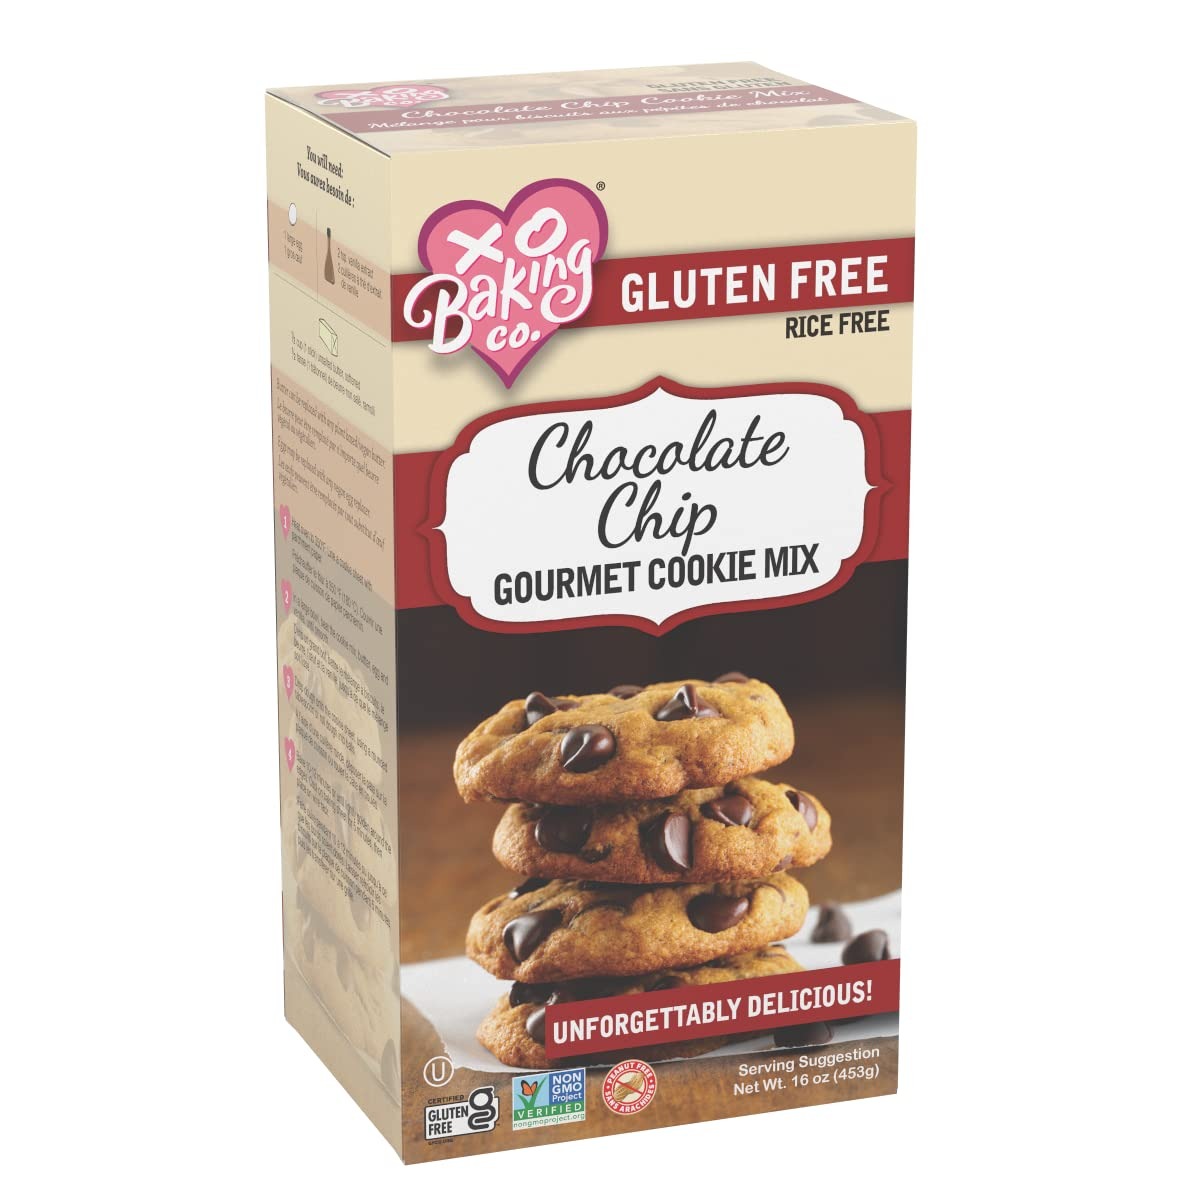
Item Name: XO Baking Co. Gluten Free Chocolate Chip Gourmet Cookie Mix; Non-GMO; Kosher; Rice Free; Dairy Free; Peanut Free; No Preservatives; No Artificial Flavors or Colors, 16oz
Bullet Point 1: SMART COOKIE: Give up the gluten, not the cookies. XO Baking Co. chocolate chip cookie mix makes it easy to create unforgettably delicious cookies, without ever sacrificing taste or texture. Your friends and family will never know the difference!
Bullet Point 2: FAMILY FAVORITE: Who doesn’t love a chocolate chip cookie? Our gluten free baking mix produces the perfect crunchy-on-the-outside and chewy-in-the-middle texture you crave, with the perfect amount of brown sugar and chocolate chips in every bite.
Bullet Point 3: QUICK & EASY: Now that the gluten is gone, the hard work has been done for you—to prepare this gourmet cookie mix, simply combine with a few basic ingredients and bake for 10-12 minutes to enjoy fresh-baked, cookie goodness from the comfort of home.
Bullet Point 4: COOKIES FOR ALL: Our gluten free cookie mix is made without rice, or dairy and produced in a dedicated peanut-free facility. Kosher and non-GMO, it’s a safe option for many people with allergies and food sensitivities.
Bullet Point 5: ONLY THE BEST: The best cookies begin with the best ingredients. This cookie mix contains a blend of gluten-free flours, brown sugar, chocolate chips, and other quality ingredients—but never any artificial flavors, colors, or preservatives.
Value: 1.0
Unit: Count

Price: 13.98